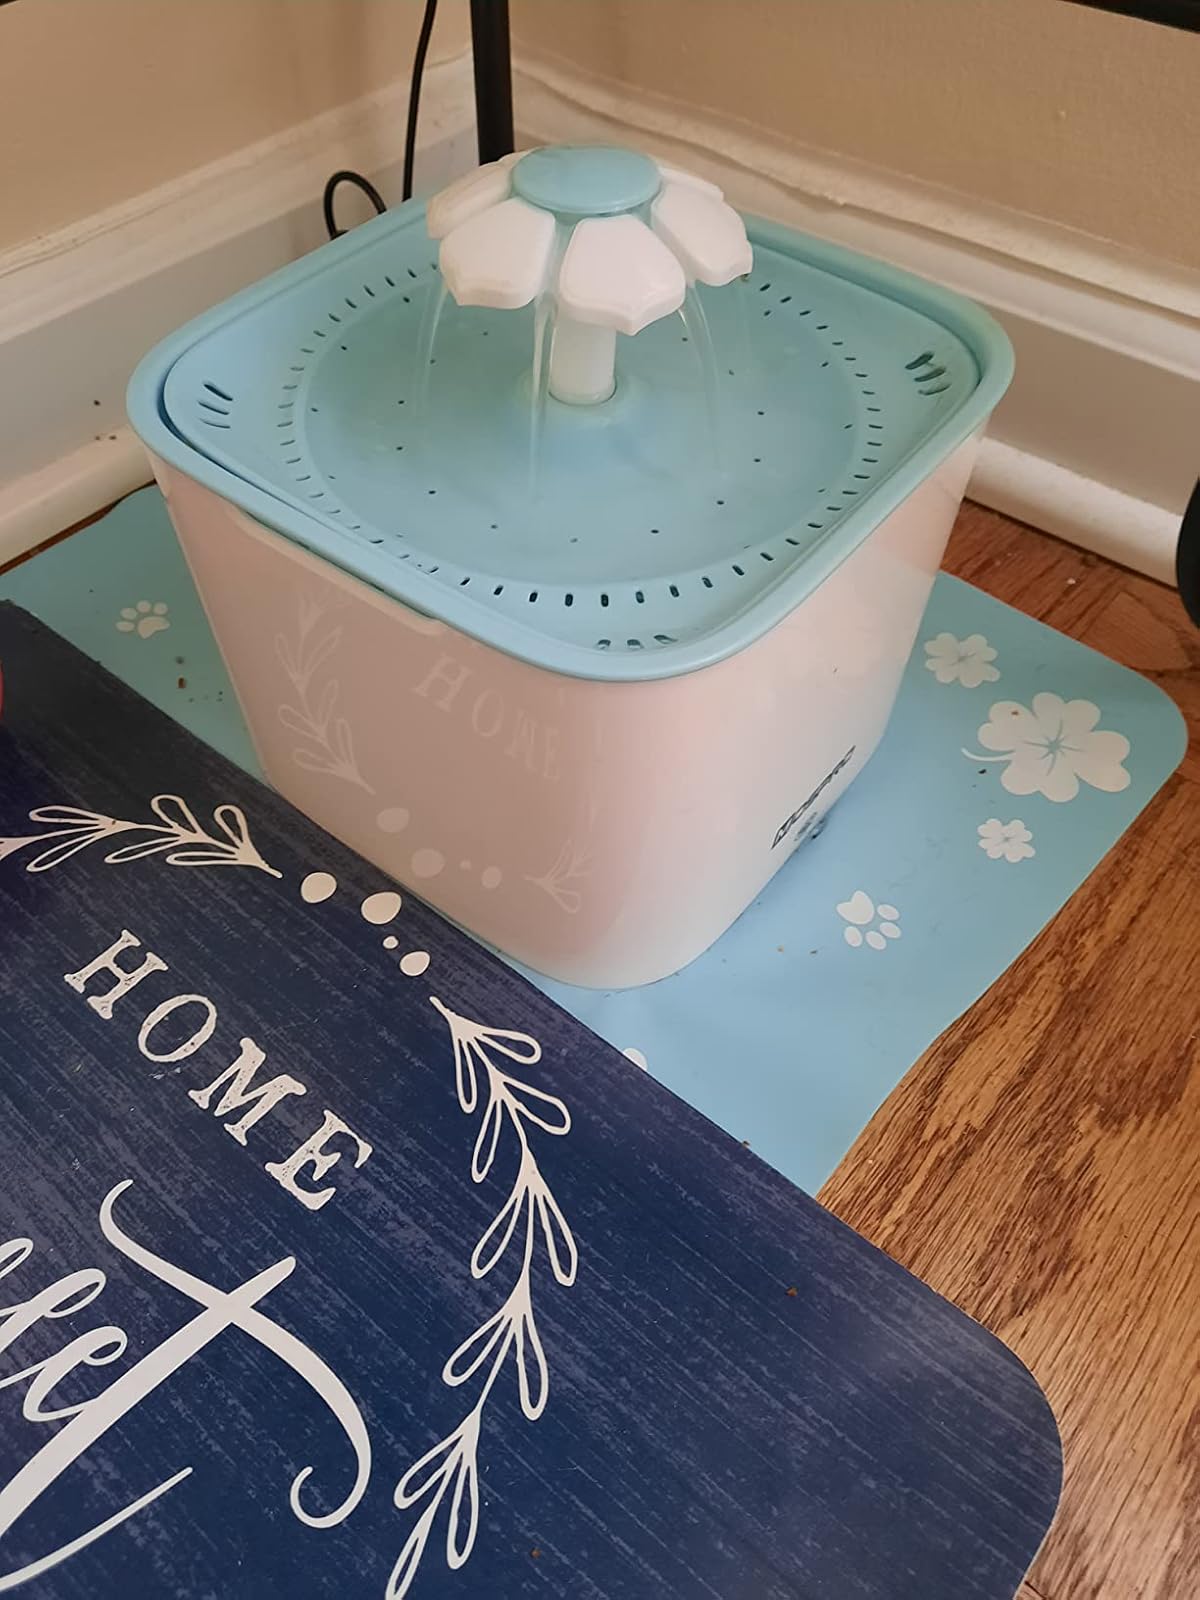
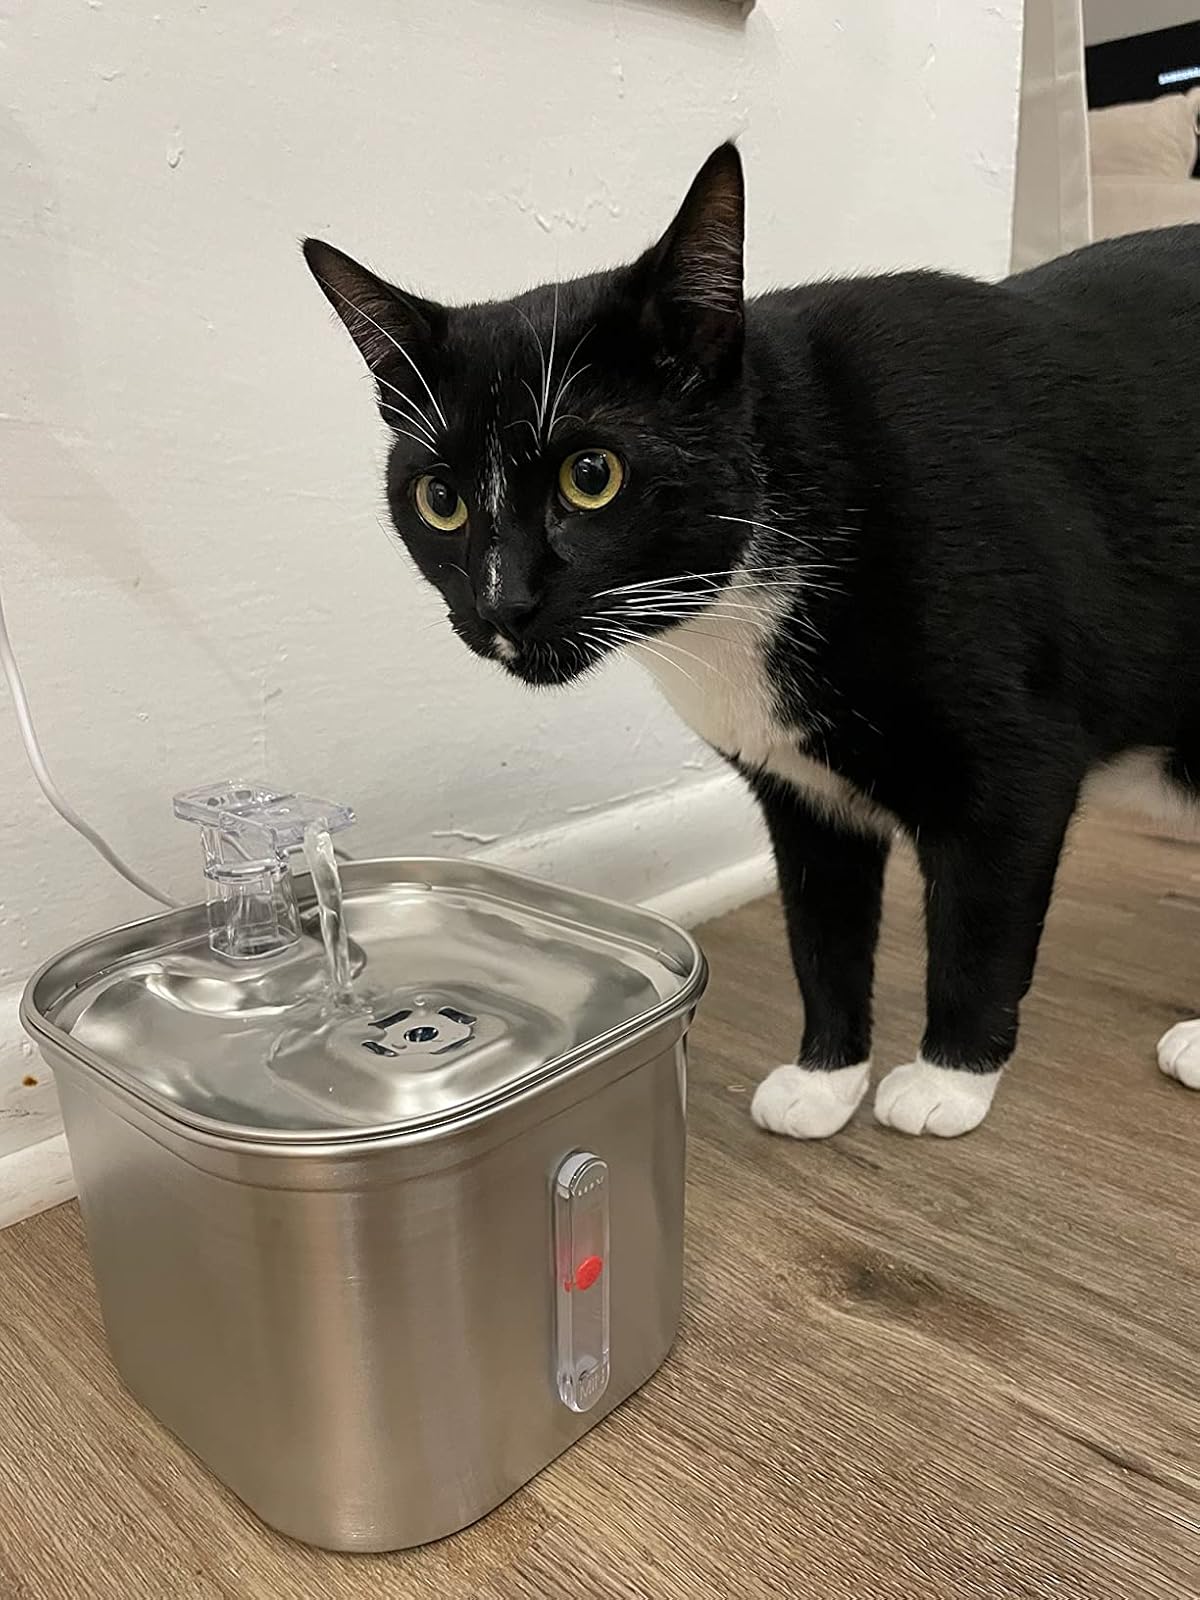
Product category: items_bowl
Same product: no